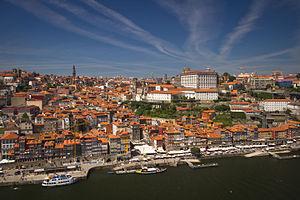
Praça da Ribeira est une place de Ribeira, le centre historique de Porto, au Portugal.